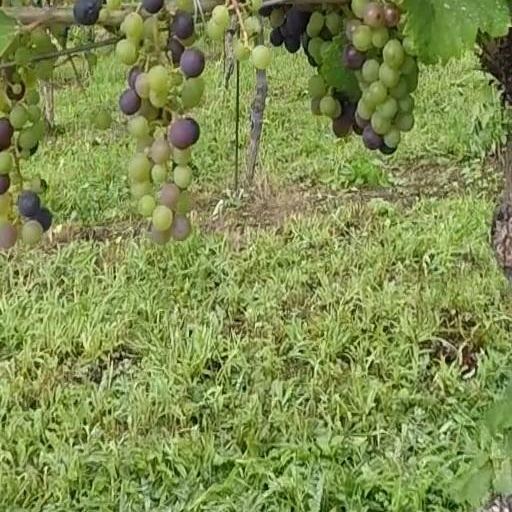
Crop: grape